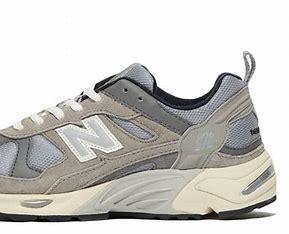
Brand: New
Model: Balance New Balance 878